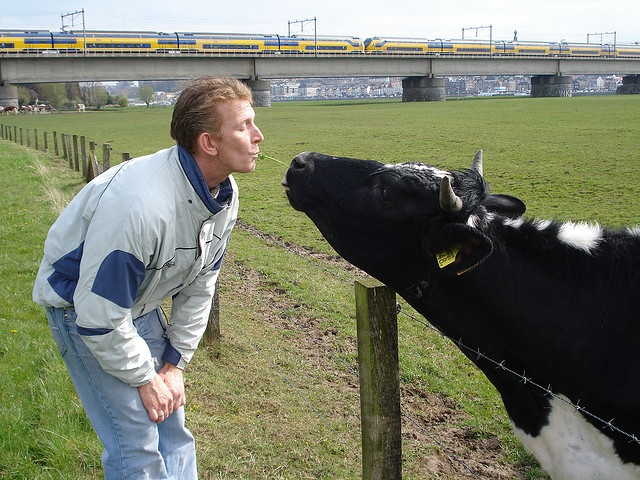
A person and a cow on a field.
A man pretending to kiss a cow over a fence
A man and a cow's faces are near each other as a train passes by on a bridge.
A man kissing a black and white cow on a field.
A cow extends its face close to a man's face.